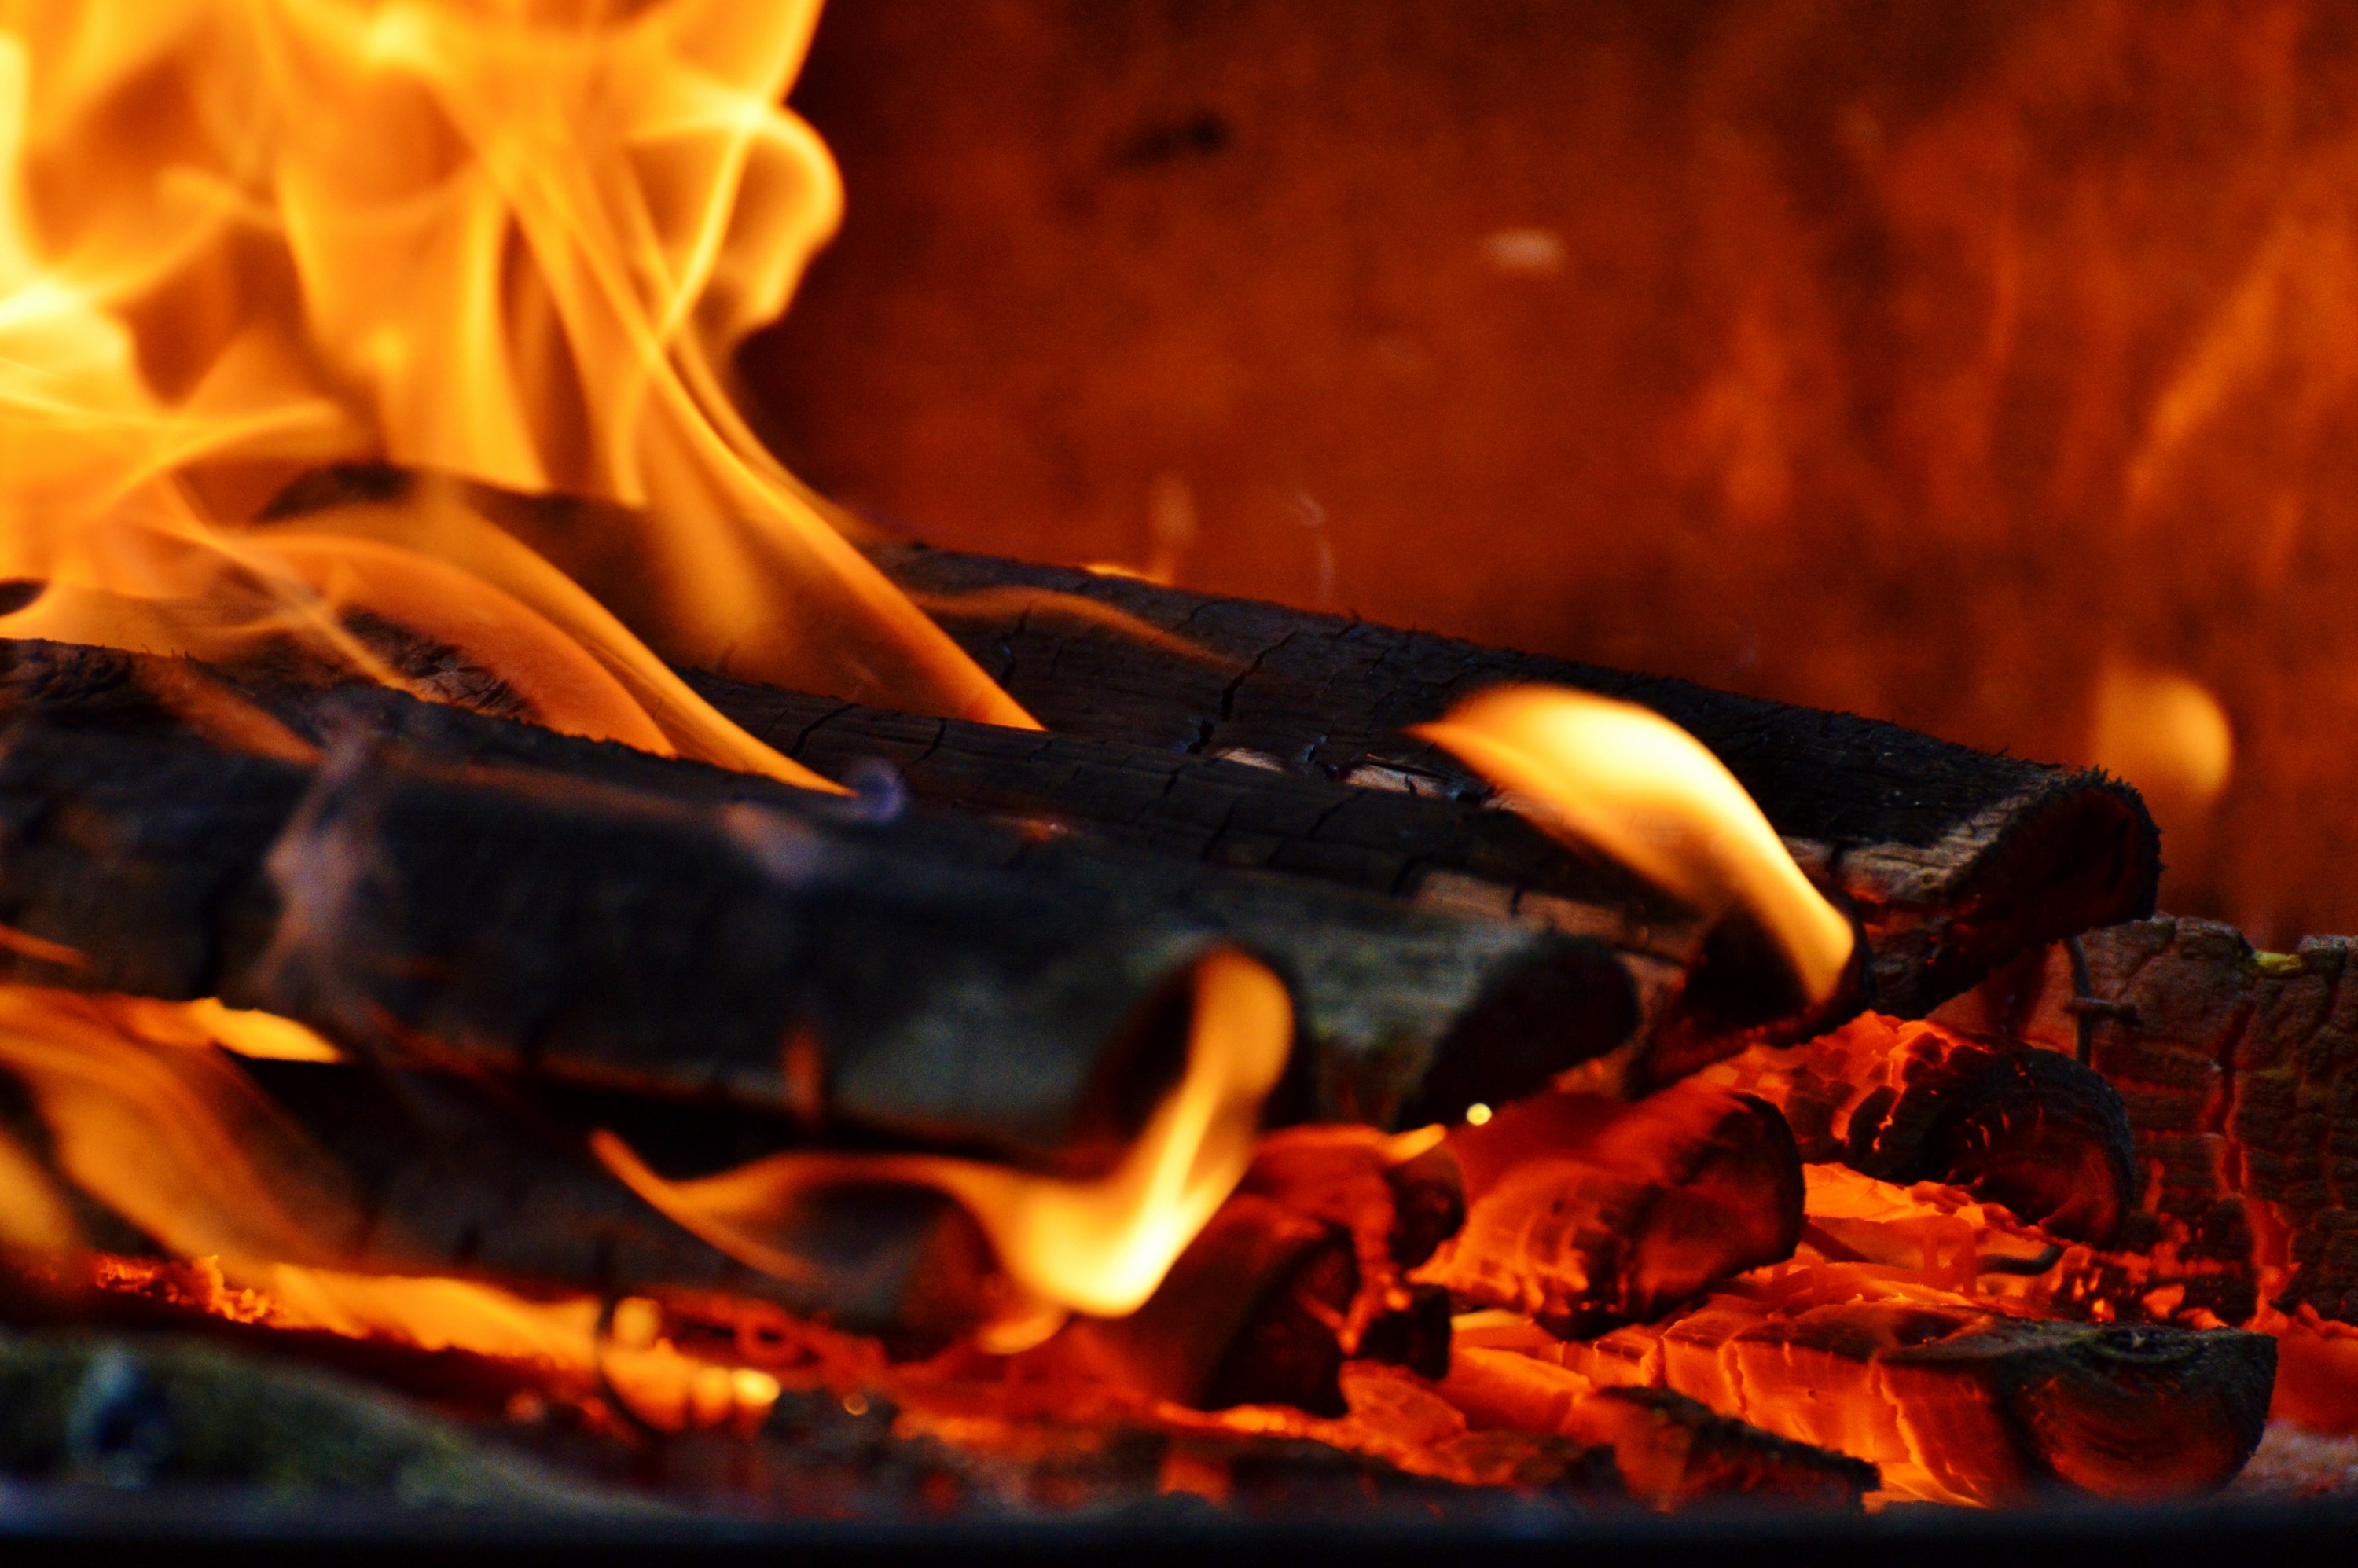
wood, flame, fire, yellow, campfire, bonfire, burn, brand, hot, embers, geological phenomenon